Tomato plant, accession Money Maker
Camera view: bottom (45 deg); turntable rotation: 300 degrees
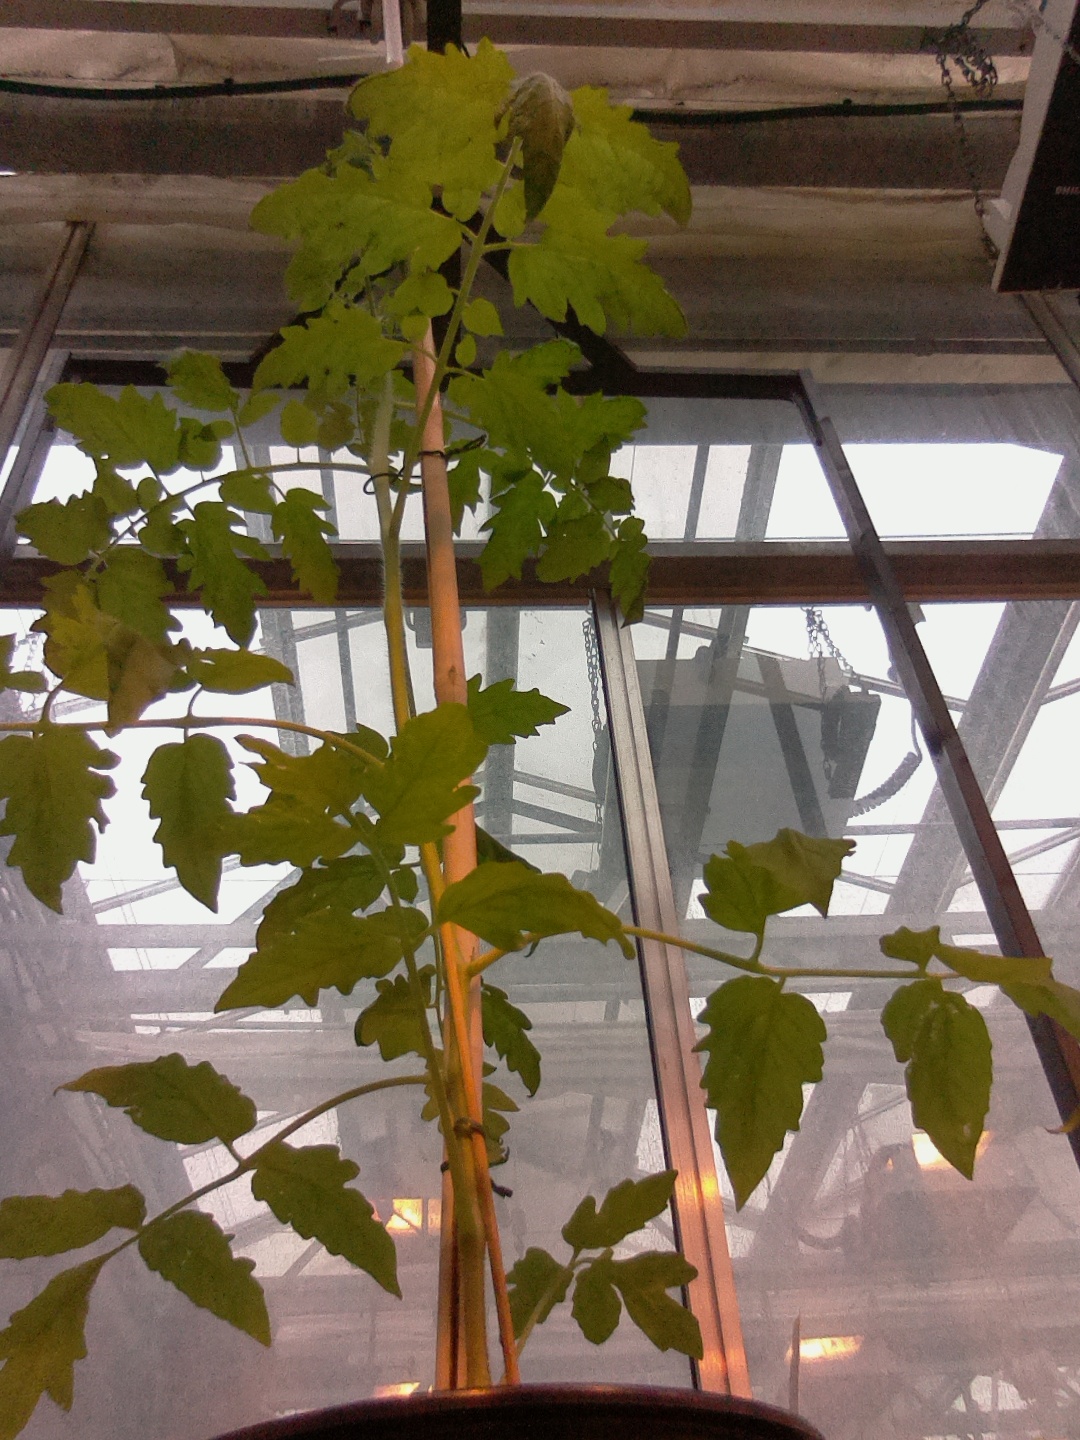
BBCH growth stage 16: 12 of true leaves visible